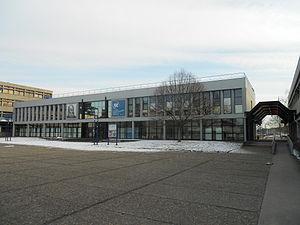
Bâtiment administratif de l'Université Michel de Montaigne (Bordeaux 3) en février 2012. Lëtzebuergesch: Administratiounsgebai vun der Universitéit Michel de Montaigne (Bordeaux 3) am Februar 2012.
L’université Bordeaux-Montaigne de nom d’usage « université Bordeaux Montaigne », dénommée « Bordeaux-III » par décret, et anciennement « université Michel-de-Montaigne - Bordeaux-III » de 1990 à 2014, est une université française située à Pessac, dans le domaine universitaire de Talence Pessac Gradignan. C’est l’une des deux universités de Bordeaux et une des principales universités de la région Nouvelle Aquitaine. Ses domaines principaux d’enseignement et de recherche sont les arts, lettres, langues, histoire, histoire de l'art, géographie, aménagement, urbanisme, communication et journalisme. Plus de 17 000 étudiants y sont inscrits. L’Université Bordeaux-Montaigne fait partie de la communauté d'universités et établissements d'Aquitaine.